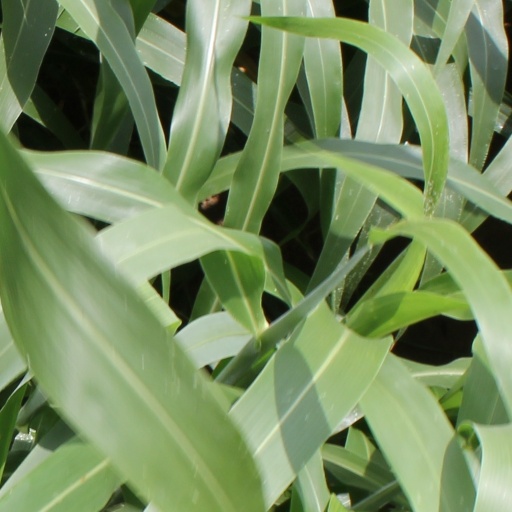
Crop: sorghum